Religious clothing

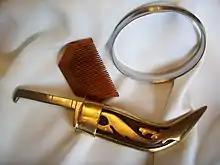
Sikh Articles of Faith

Baptized Khalsa Sikhs are mandated to wear the 5 Ks: Kesh (unshorn hair), strapped Kirpan (sword), Kachhehra (prescribed shorts), Kanga (Comb tucked in the tied up hair), Karha (Steel bracelet). He/she must not have on his/her person any token of any other faith. He/she must not have his/her head bare or be wearing a cap. He/she must not be wearing any ornaments piercing through any part of the body.